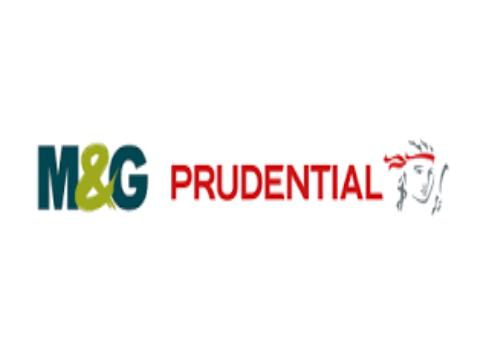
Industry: Others